University of Pittsburgh Varsity Marching Band

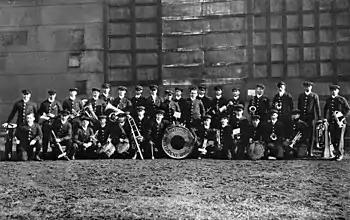
The 1912–1913 Pitt Band

The earliest noted incarnation of a university band at the school was in 1904 when it was known as the Western University of Pennsylvania. It consisted of eight young men whose official uniforms were inexpensive caps. After a few years, uniforms made up of a derby hat and a sweater were adopted, however, the uniforms never lasted longer than one season due to the especially fragile nature of the derby. An official organization of a student marching band occurred in 1911, the year often cited as its date of establishment, and the band made its first appearance that year at Forbes Field on 14 October 1911 at the Pitt vs. Ohio Northern game with just 8 musicians in uniforms only consisting of scarlet felt caps with blue tassels. Band members played on seven instruments borrowed from Becher's Music Store. The original band was organized by Dr. Earl Miller and James G. Oliver while Carl Sabad became the Student Leader and Don Kirk played the role of manager, who obtained commitments to its membership from 22 men. Half of the funding for the band was initially provided by the Athletic Council with the other half donated by students, alumni, and friends of the University. Uniforms were provided in 1912, including mackinaws, from a donation by Edward V. Babcock.